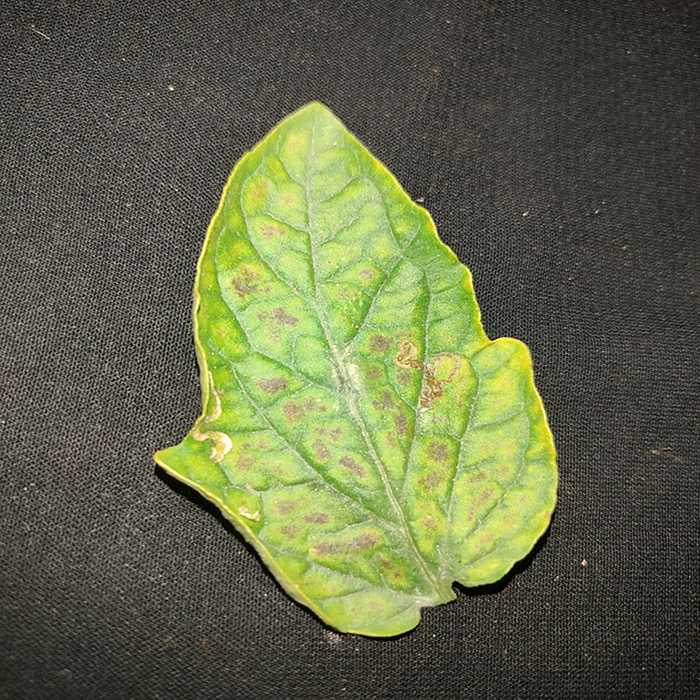
Plant: Tomato
Label: Tomato spotted wilt